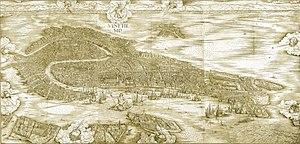
L'architecture de la Renaissance vénitienne commence un peu plus tard qu'à Florence, pas vraiment avant les années 1480. Tout au long de la période, elle fait surtout appel à des architectes provenant d'autres régions de l'Italie. La ville était très riche à cette époque et sujette aux incendies, de sorte que la plupart du temps, il y avait beaucoup de constructions et, au moins, les façades des bâtiments vénitiens étaient souvent particulièrement luxueusement ornées.